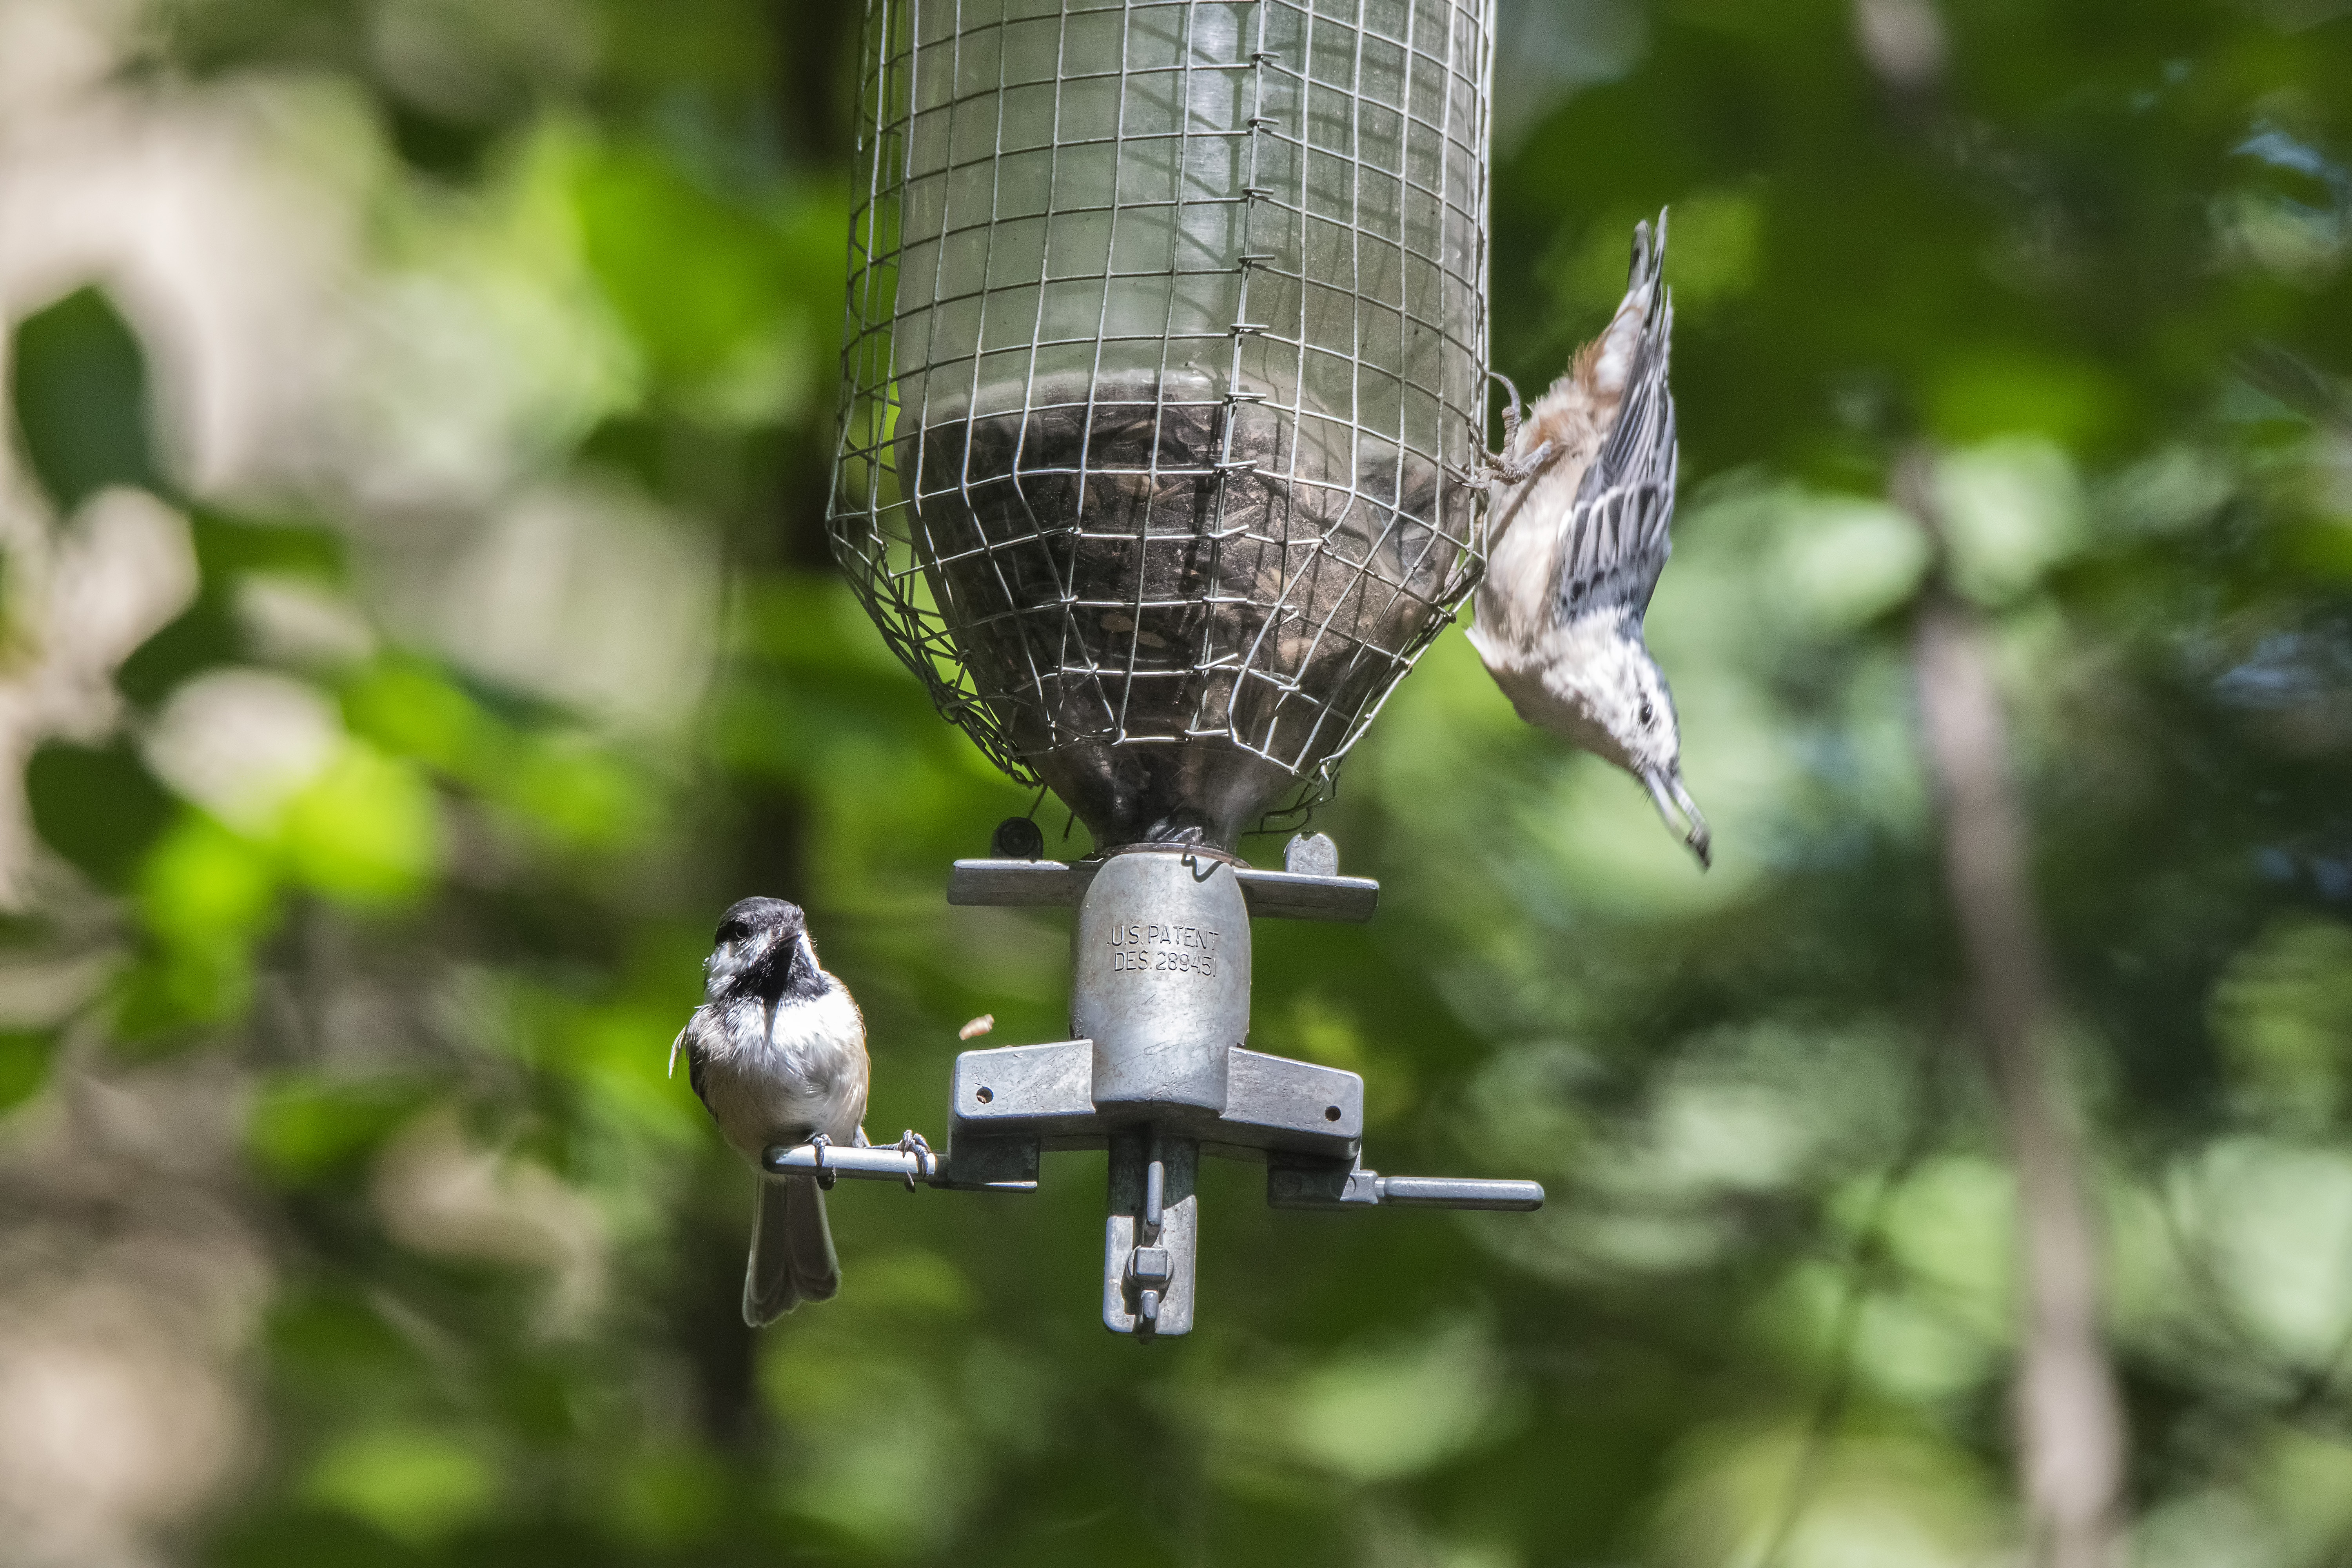
nature, branch, bird, wing, white, wildlife, green, fauna, canada, a, quebec, blanche, sherbrooke, oiseau, sittelle, poitrine, breasted, nuthatch, perching bird